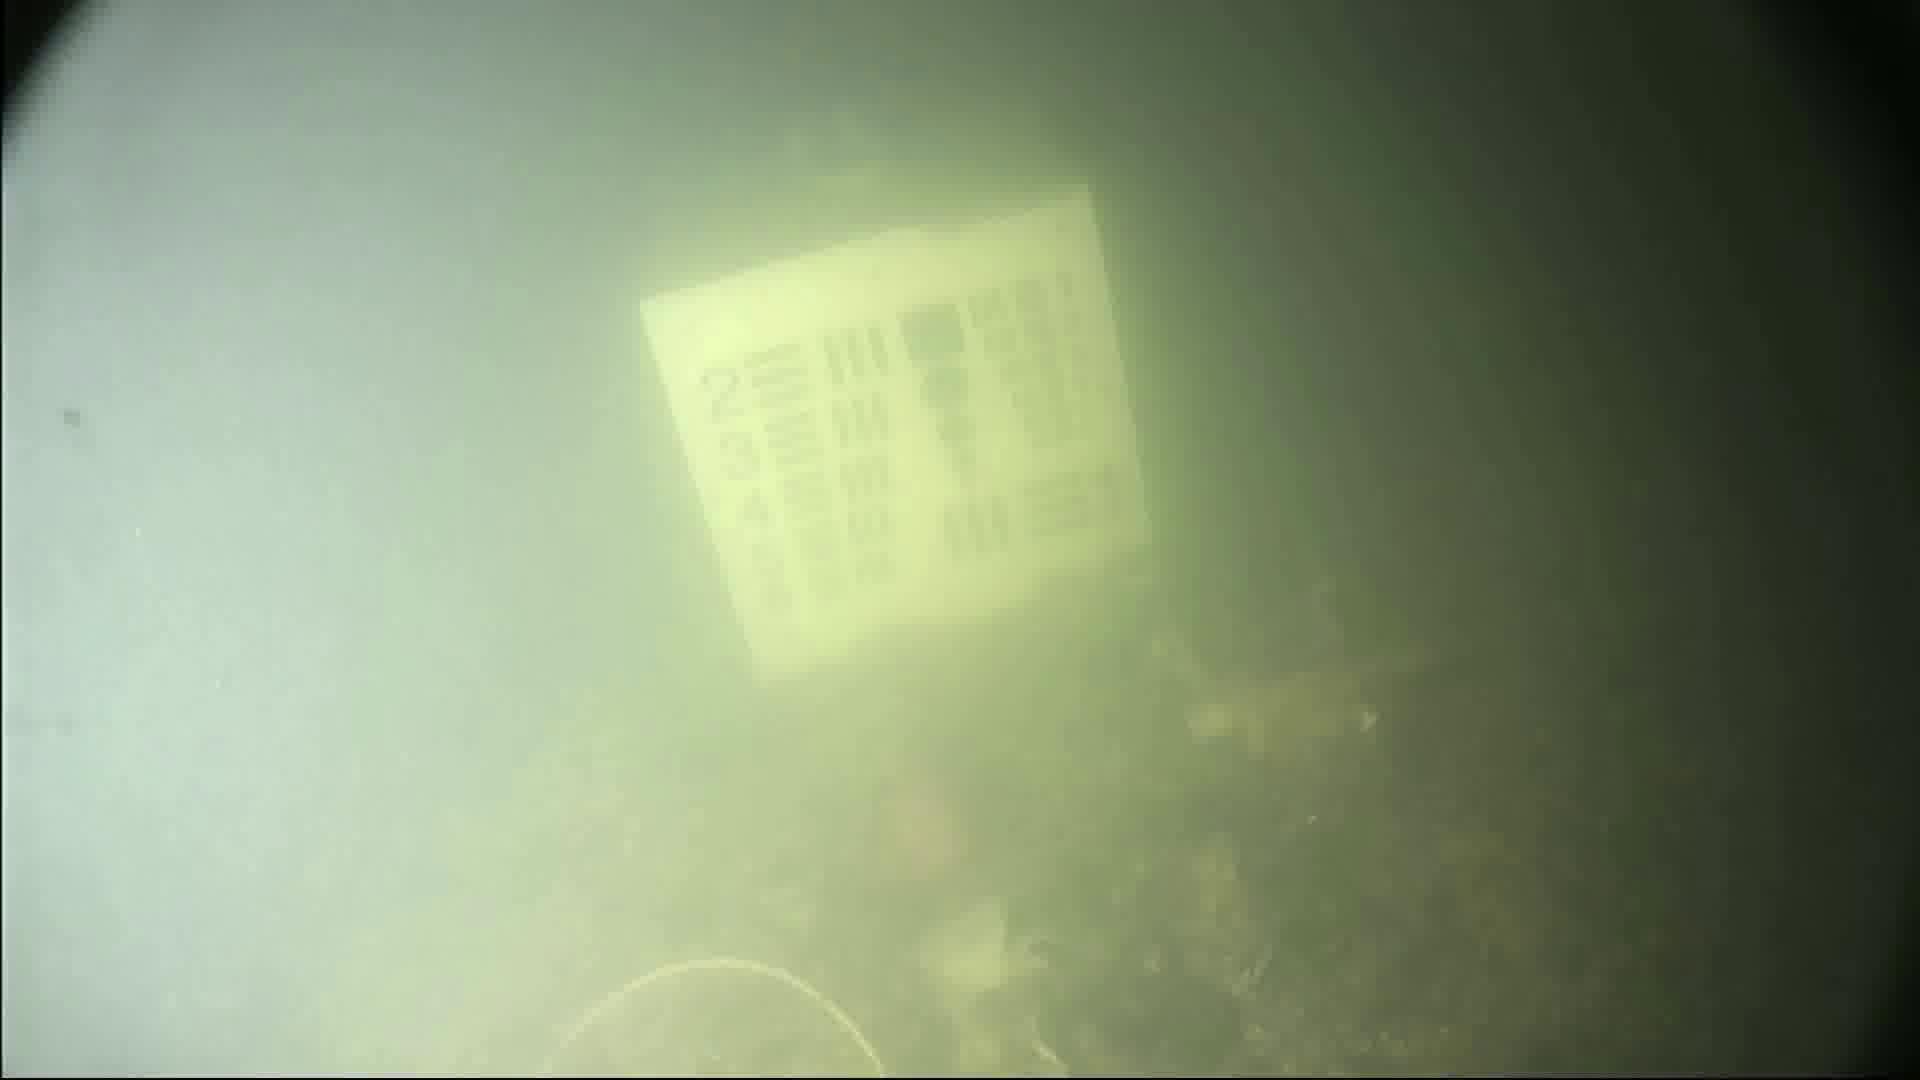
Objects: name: crab
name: fish